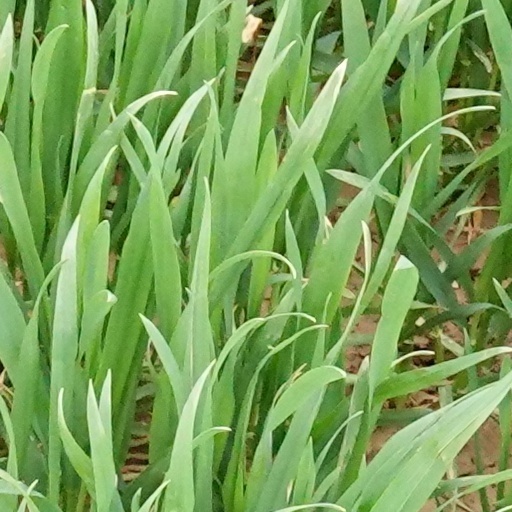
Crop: wheat